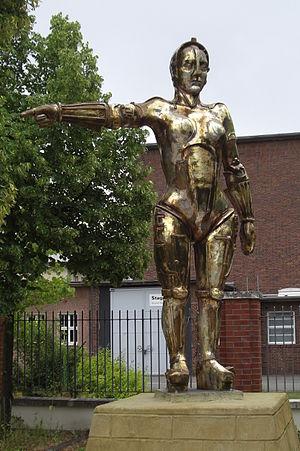
""Maria"" du film ""Metropolis"". Statue à Babelsberg, Allemagne"
Metropolis est un film de science-fiction allemand réalisé par Fritz Lang, sorti en 1927.